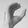
ASL letter: C